Forstbotanischer Garten Tharandt

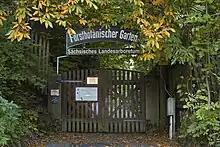
Entrance

The Forstbotanischer Garten Tharandt (33.4 hectares), also known as the Sächsisches Landesarboretum (‘Saxony State Arboretum’), is an arboretum maintained by the Dresden University of Technology. It is among the oldest arboreta in the world, and is located at Am Forstgarten 1, Tharandt, Saxony, Germany, and open daily except Friday in the warmer months.